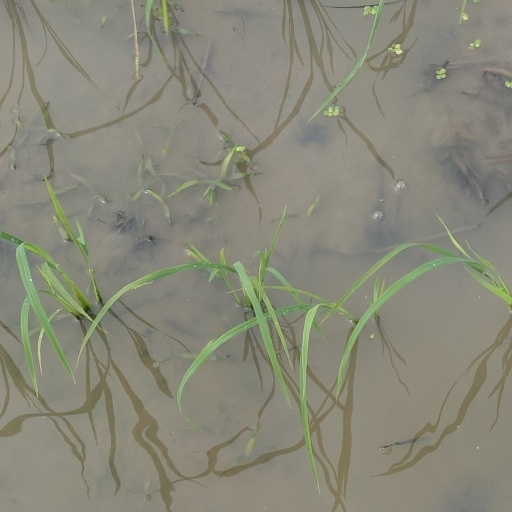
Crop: rice